Sting (wrestler)

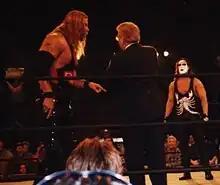
Sting (right) drastically changed his appearance in 1996 after the formation of the New World Order which included Kevin Nash (left).

Early in 1996, Sting's appearance started to change: he grew longer, darker hair, replacing his blond flattop haircut, and he often wore black tights with a multi-colored scorpion, although he occasionally wore his colorful ones and maintained his colorful face paint. Sting teamed with his old friend Luger, who had returned to WCW from WWF in September 1995, despite Luger's standing as a heel. The duo beat Harlem Heat for the WCW World Tag Team Championship on the January 22 episode of "Nitro". The team often retained the championship as a result of Luger's cheating tactics, to which Sting remained oblivious. When Luger was temporarily unavailable for WCW Uncensored in March, Harlem Heat member Booker T teamed up with Sting to successfully prevent the titles from changing hands. Sting and Booker T developed a mutual respect that showed itself when Sting and Luger granted Harlem Heat a rematch. During the tag title run, Sting received a world title shot against The Giant at Slamboree in May, but lost after accidental interference from Luger. Harlem Heat eventually won the titles back on the June 24 episode of "Nitro".